1995 World Series

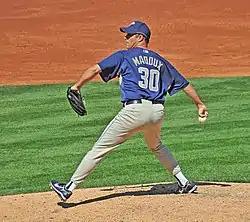
Greg Maddux, the winning pitcher in Game 1.

Atlanta ace Greg Maddux pitched a two-hit complete game victory in his first World Series appearance (and just the 15th two-hitter in Series history).